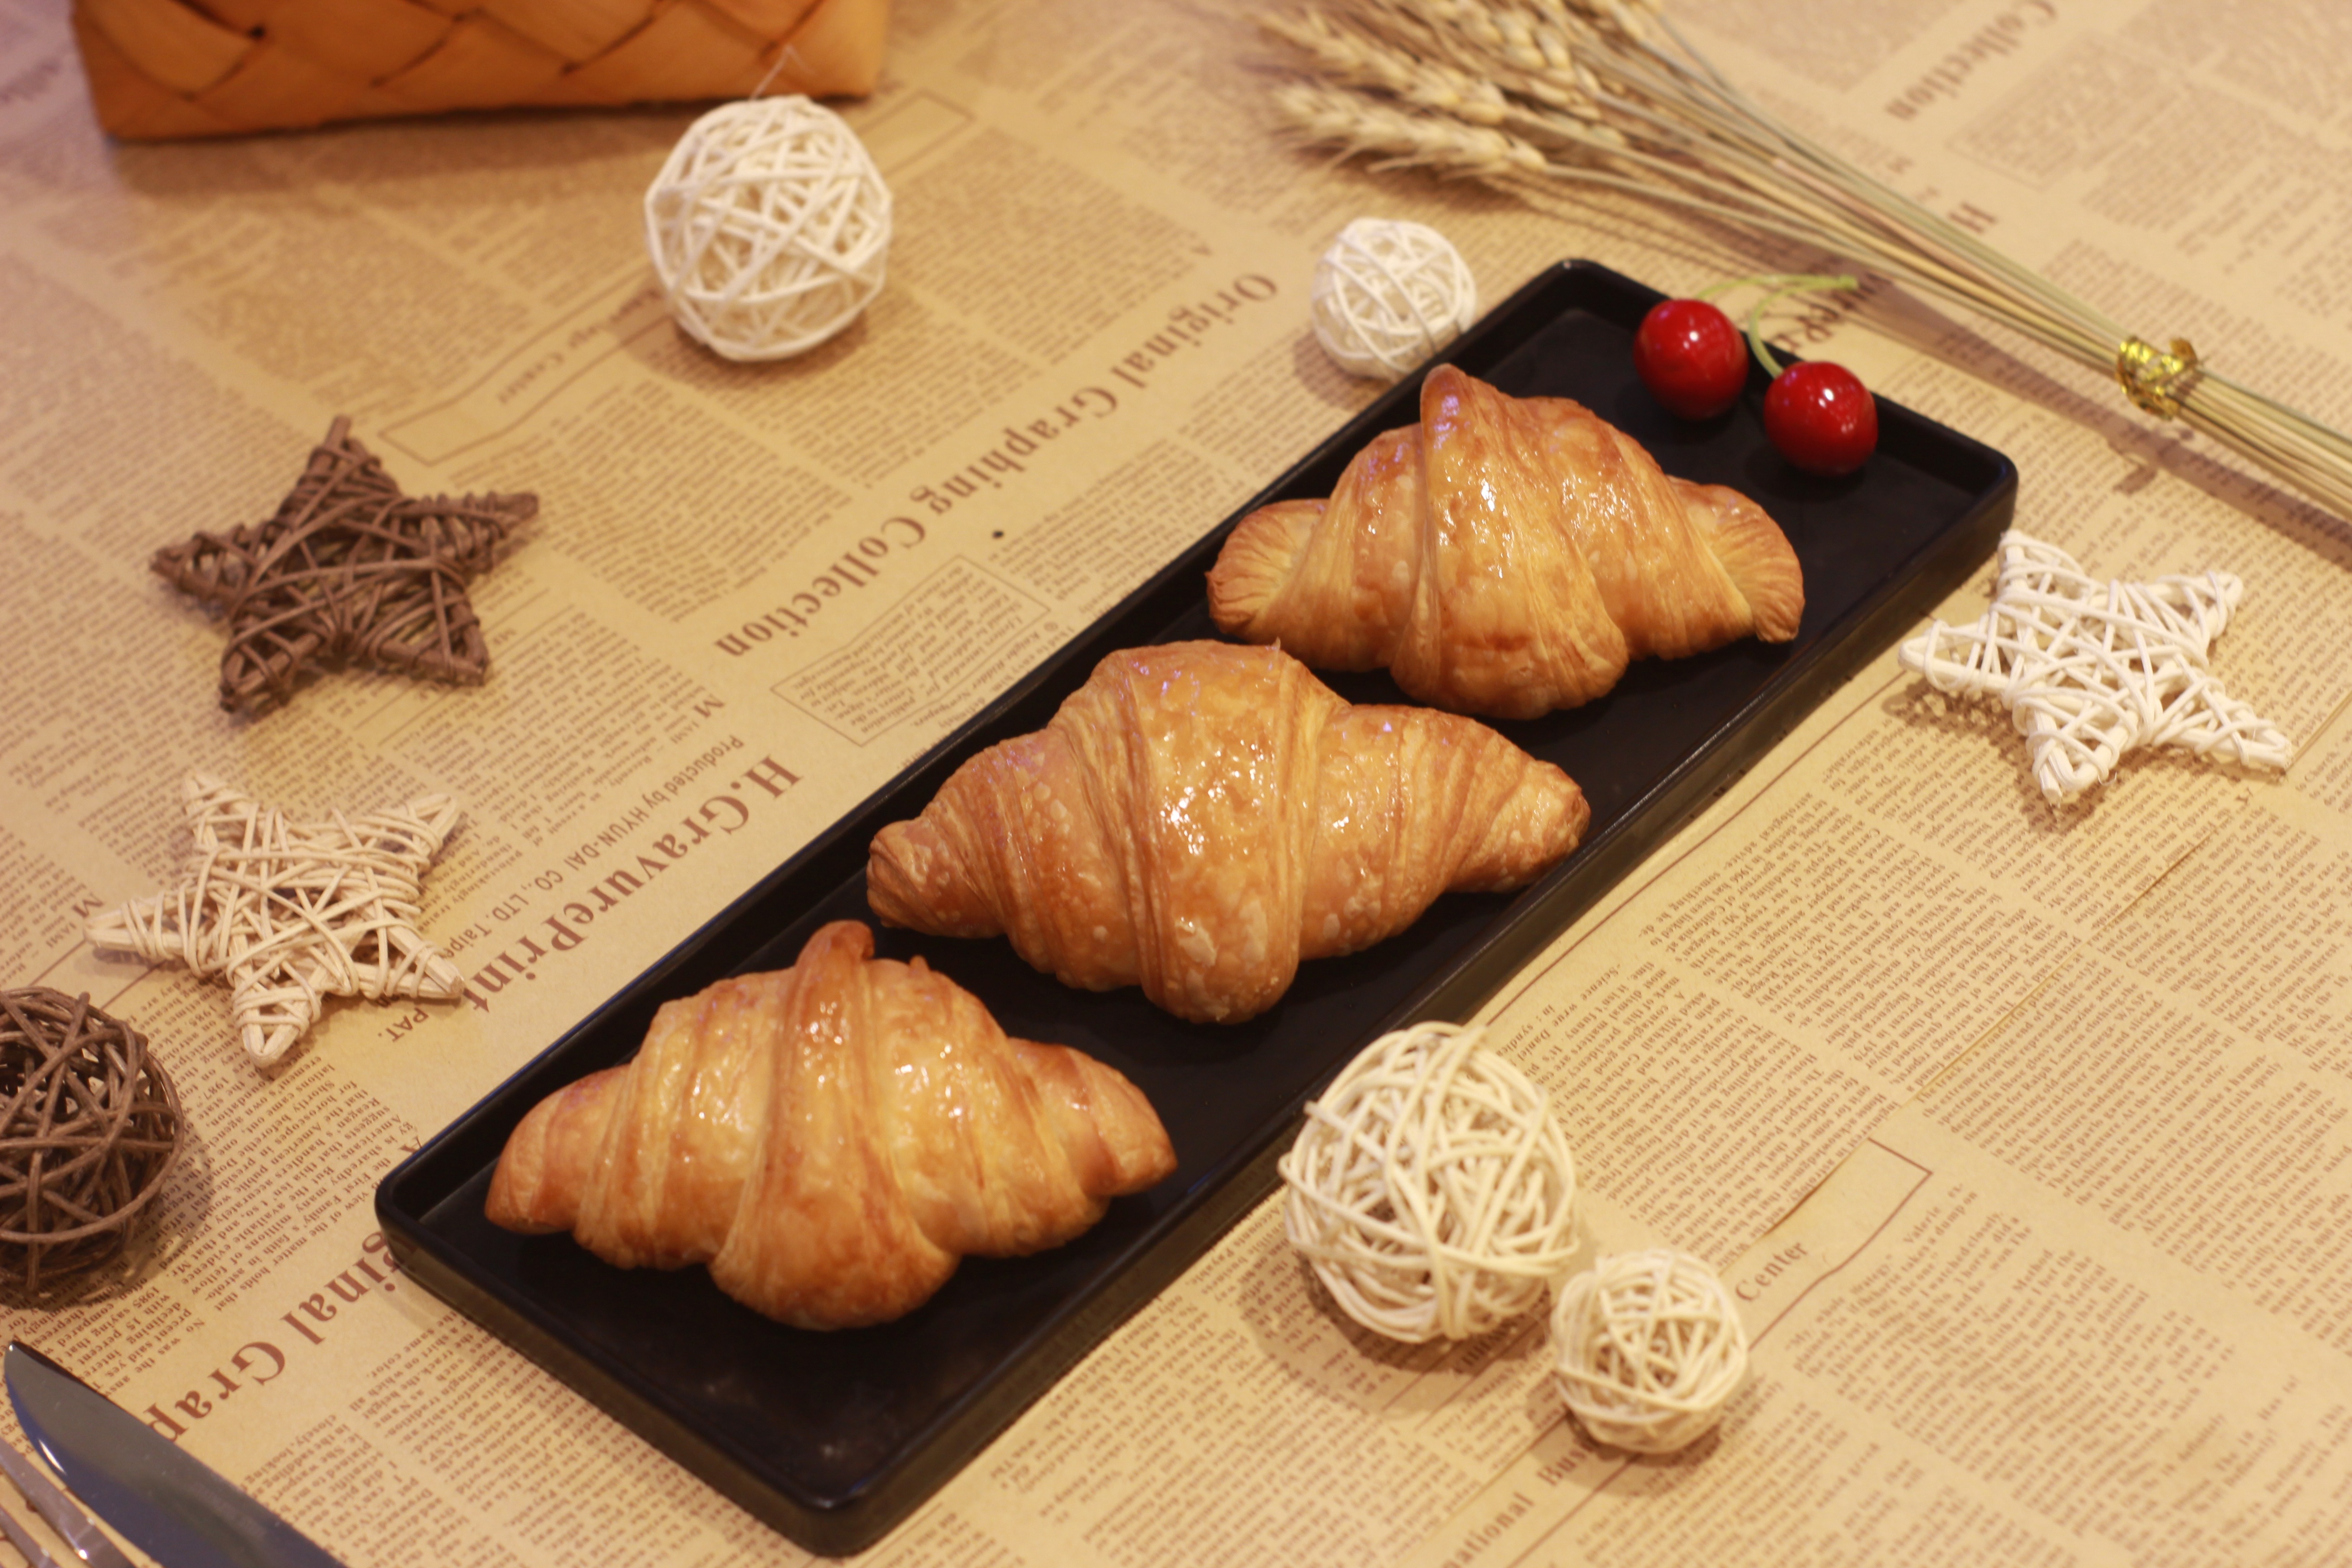
meal, food, croissant, baking, dessert, cuisine, bread, pastry, tableware, baked goods, danish pastry, golden horn, petit four